French protectorate of Tunisia

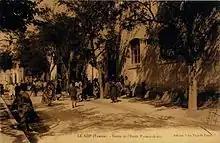
Franco-Tunisian school in Le Kef in the 1930s.

The protectorate introduced new ideas in education. The French director of public education looked after all schools in Tunisia, including religious ones. According to Perkins, "Many colonial officials believed that modern education would lay the groundwork for harmonious Franco-Tunisia relations by providing a means of bridging the gap between Arabo-Islamic and European cultures." In a more pragmatic vein, schools teaching modern subjects in a European language would produce a cadre of Tunisians with the skills necessary to staff the growing government bureaucracy. Soon after the protectorate's establishment, the Directorate of Public Education set up a unitary school system for French and Tunisian pupils designed to draw the two peoples closer together. French was the medium of instruction in these Franco-Arab schools, and their curriculum imitated that of schools in metropolitan France. French-speaking students who attended them studied Arabic as a second language. Ethnic mixing rarely occurred in schools in the cities, in which various religious denominations continued to run elementary schools. The Franco-Arab schools attained somewhat greater success in rural areas but never enrolled more than a fifth of Tunisia's eligible students. At the summit of the modern education system was the Sadiki College, founded by Hayreddin Pasha. Highly competitive examinations regulated admission to Sadiki, and its graduates were almost assured government positions.